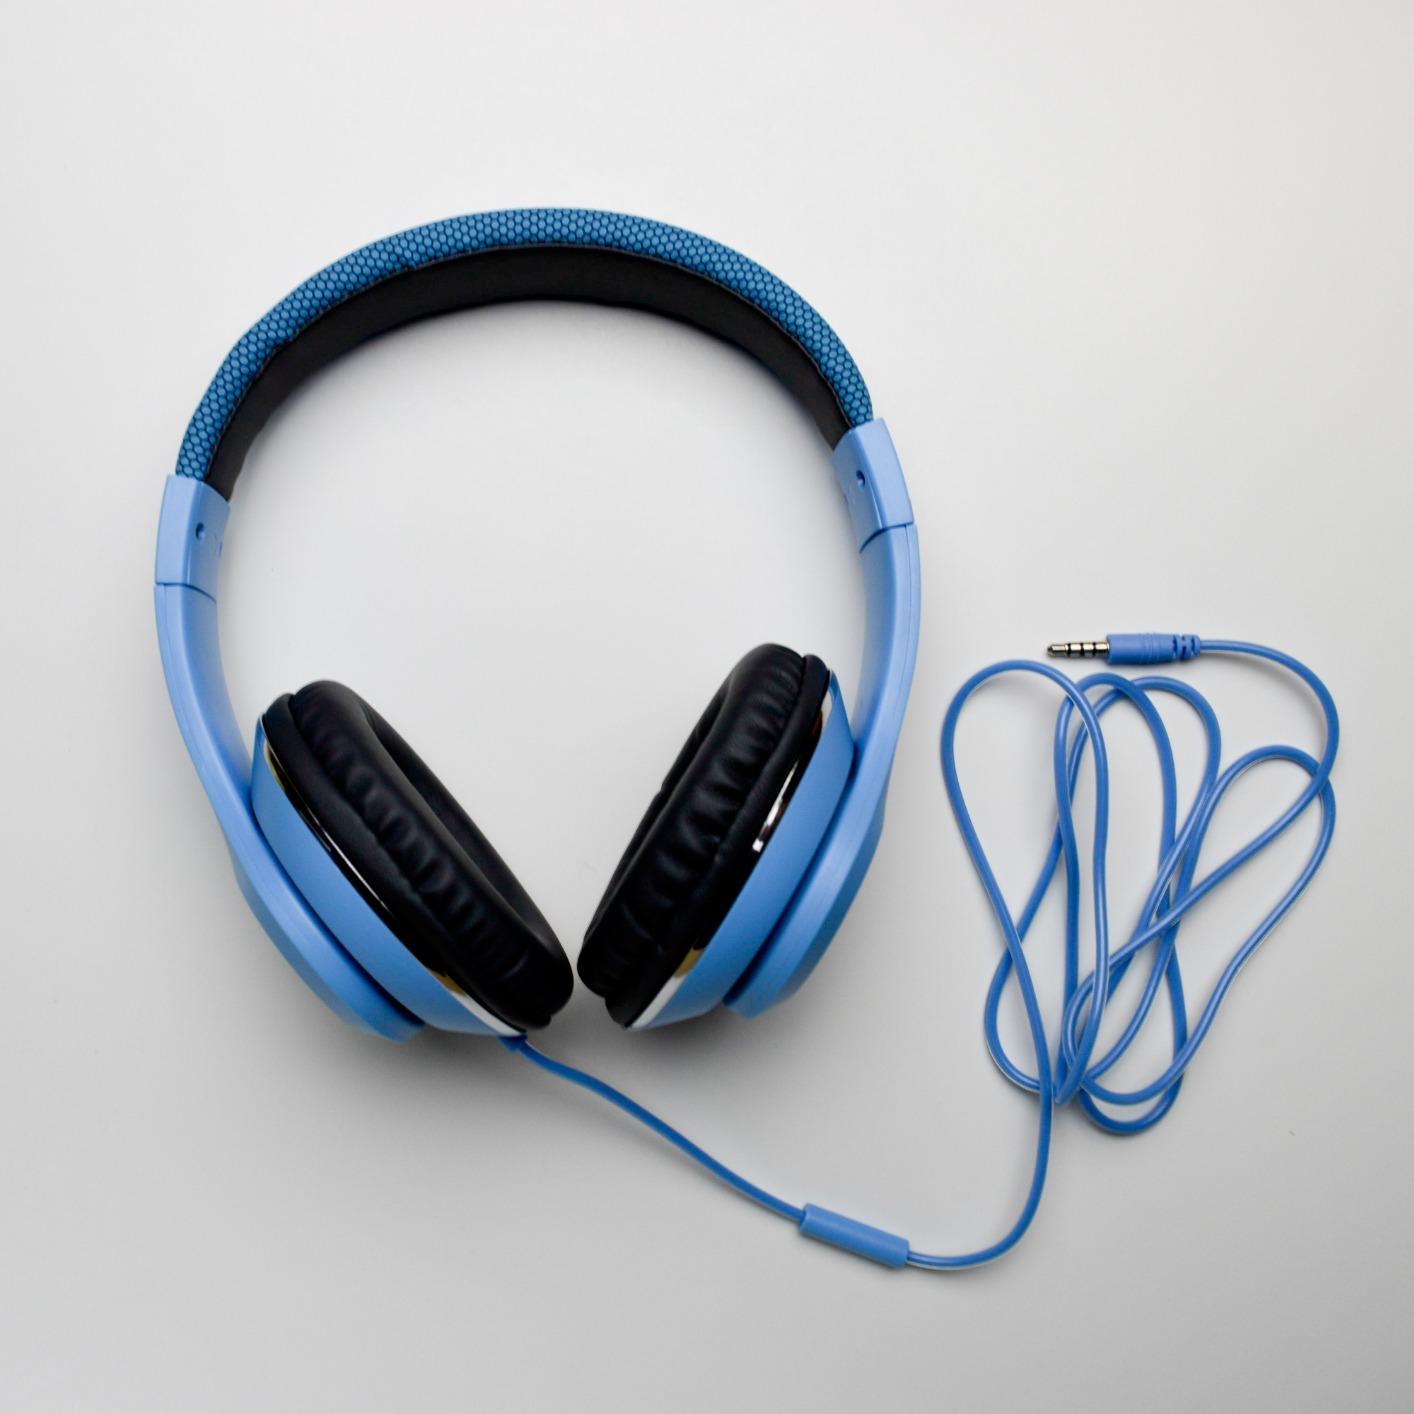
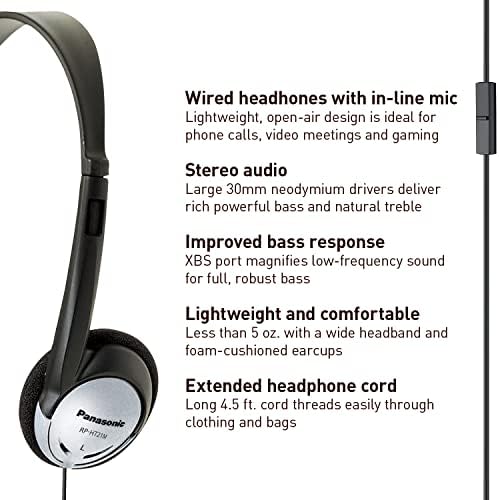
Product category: headphones
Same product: no